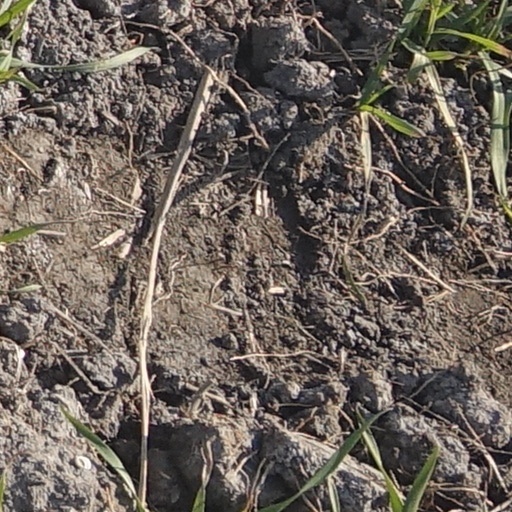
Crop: wheat